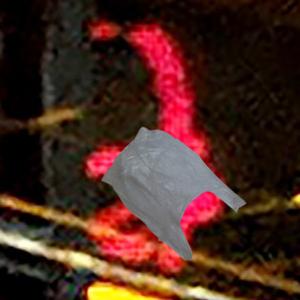
Label: plasticbags